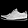
Label: Sneaker